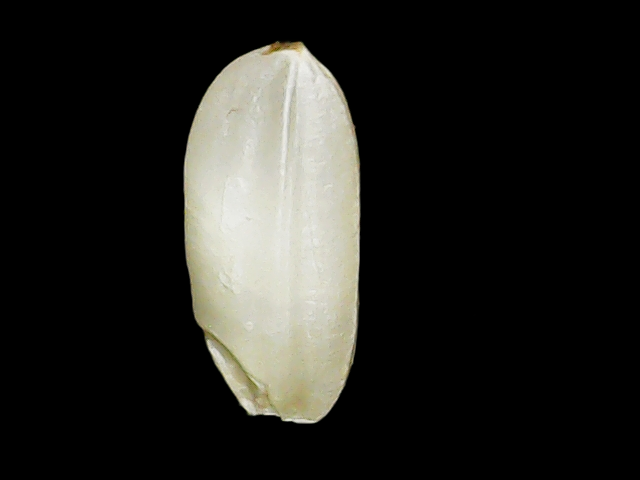
Rice variety: Binadhan10